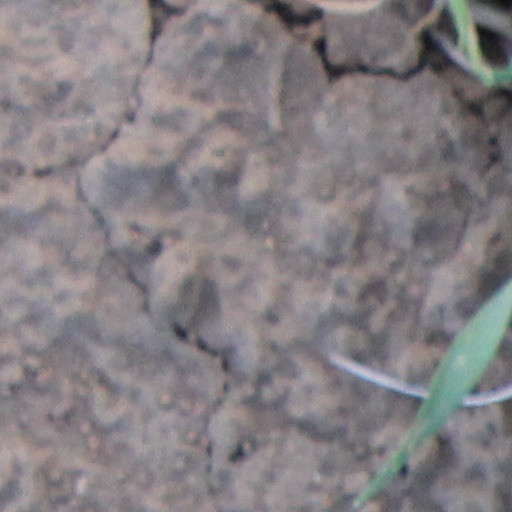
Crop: wheat